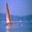
Label: ship